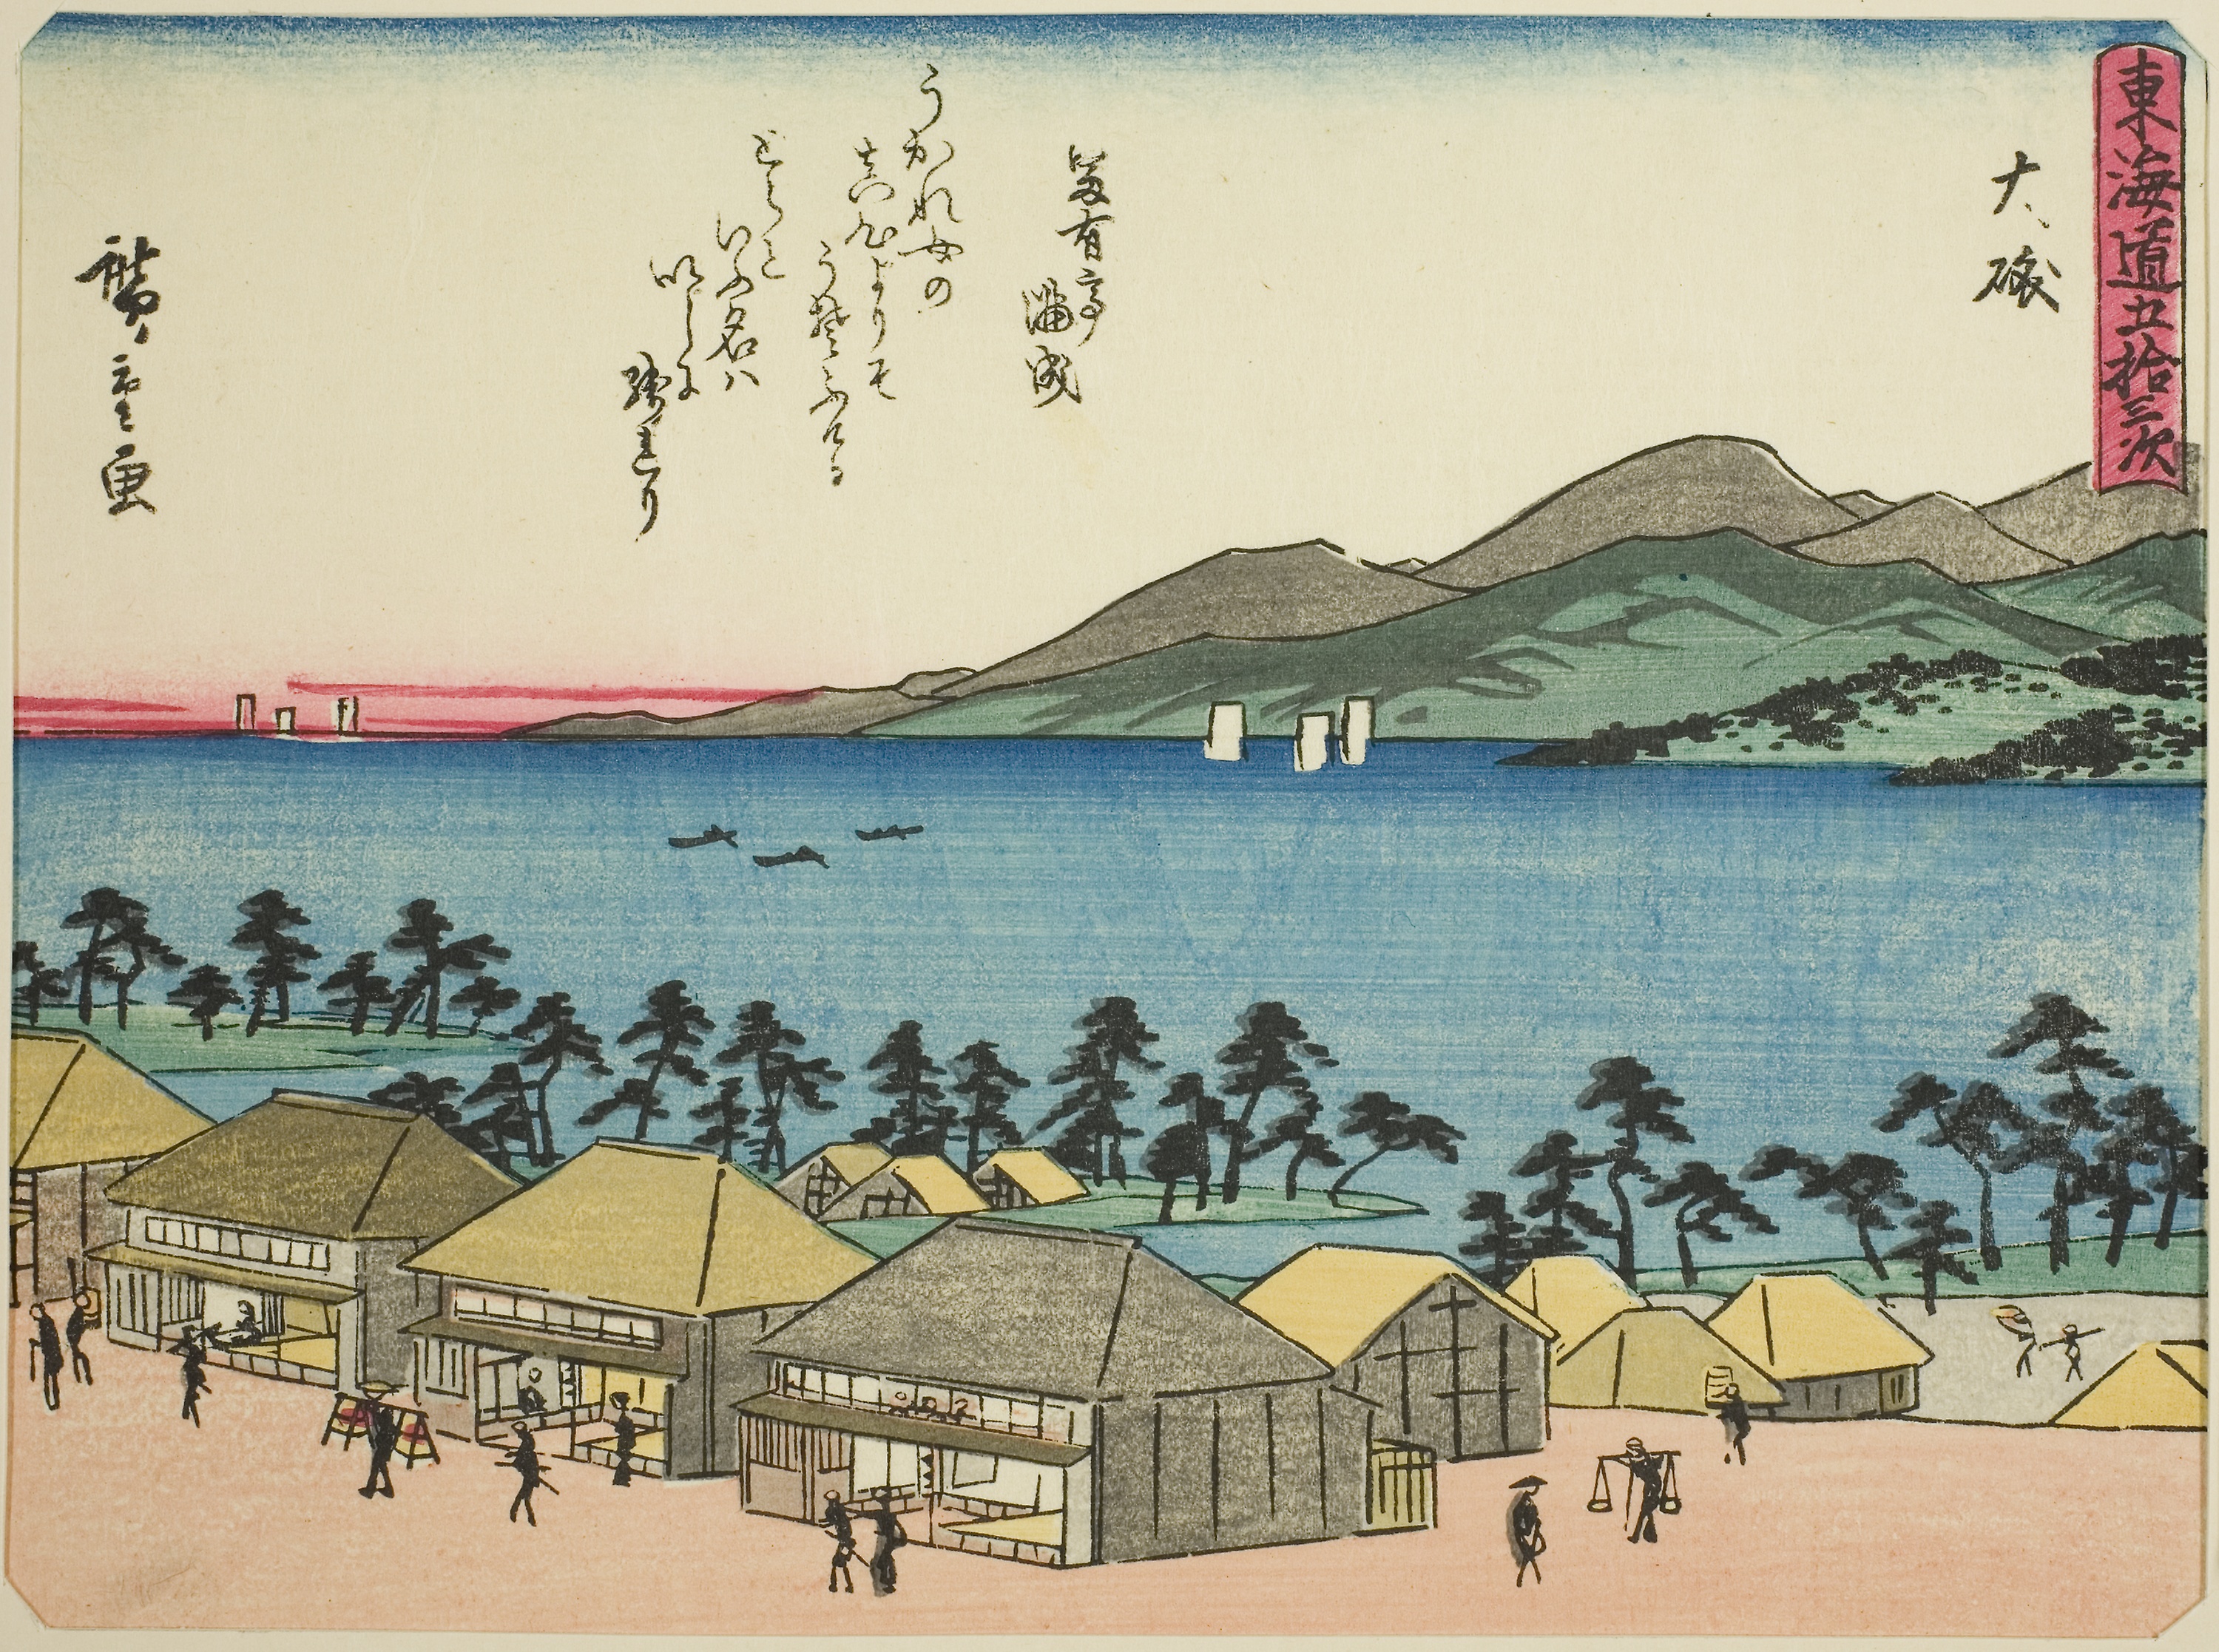
paper product, illustration, tourism, art